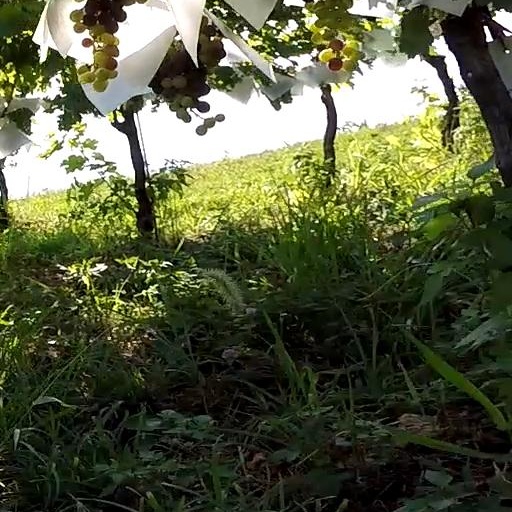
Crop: grape